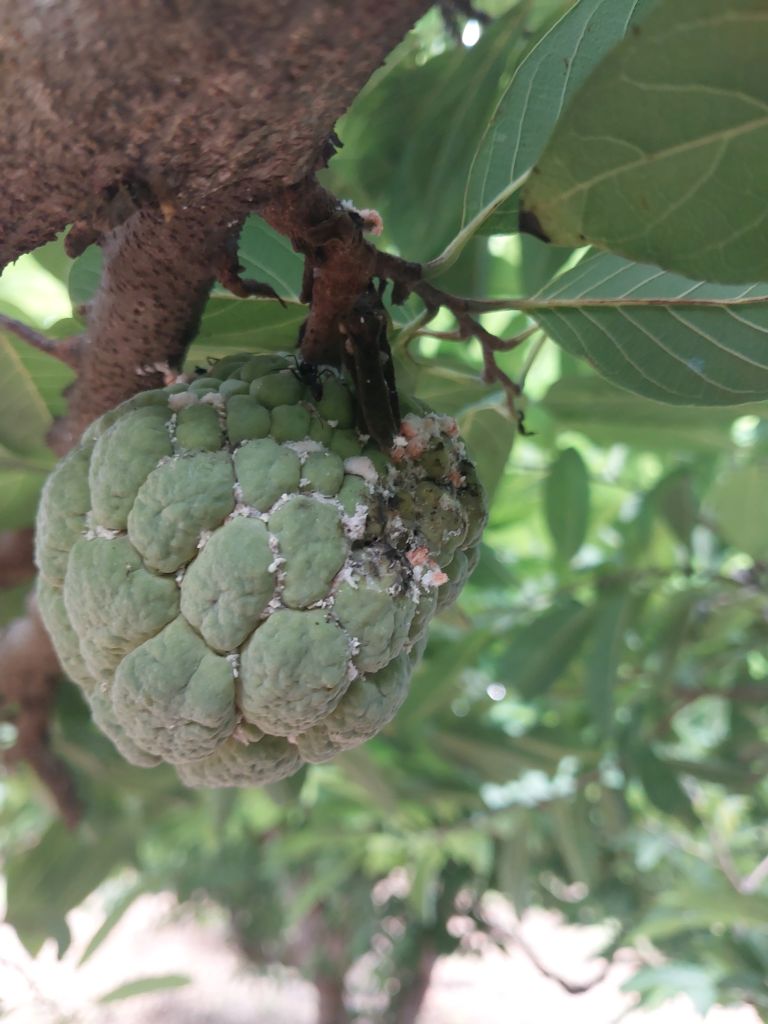
Disease label: Mealy Bug